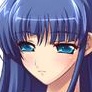
Portrait style: Anime Portrait